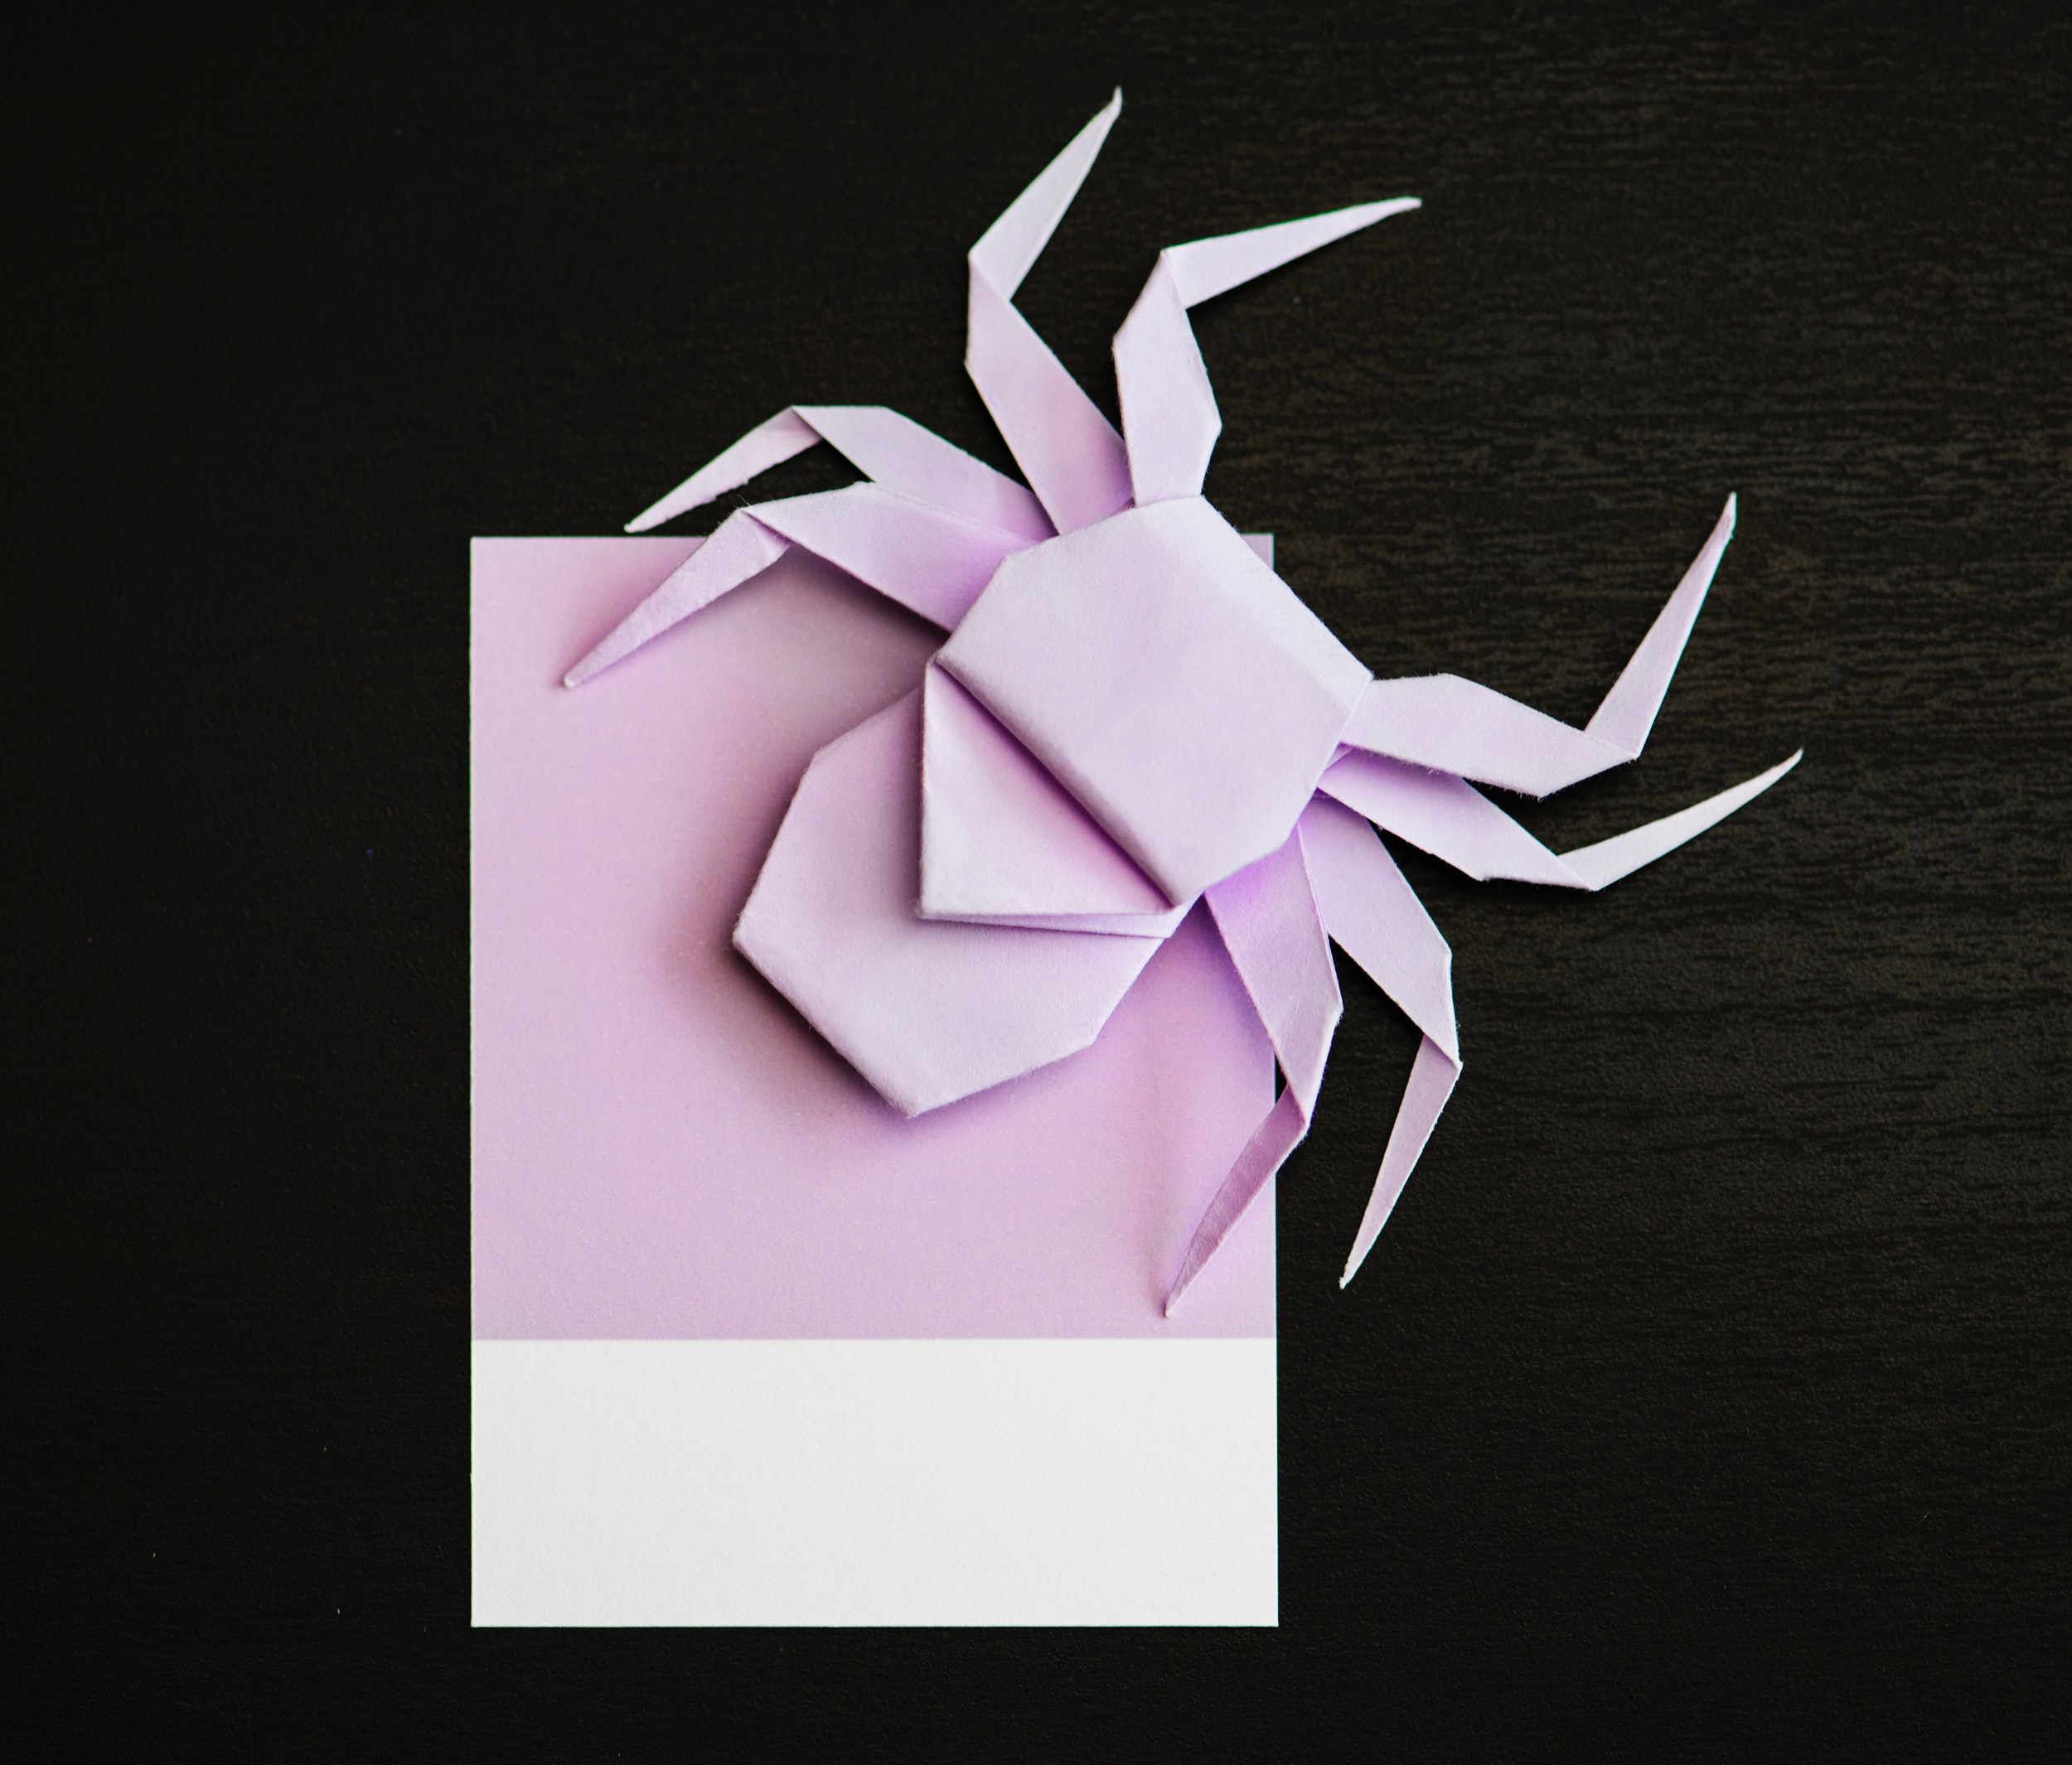
art paper, origami paper, origami, construction paper, paper, pink, art, craft, paper product, design, creative arts, graphic design, illustration, plant, ribbon, graphics, petal, wheel